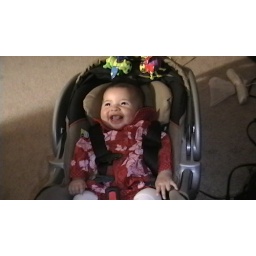
noel in red dress